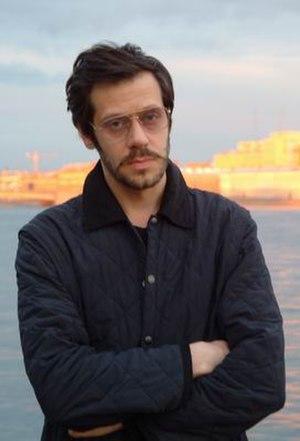
Mikhaïl Nikolaïevitch Soloviev-Savoyarov, né le 30 novembre 1876 à Moscou, mort le 4 août 1941 dans la même ville, dit Mikhaïl Savoyarov, son pseudonyme vient du mot français « Savoie », « Savoye », «Savoyard», est chansonnier russe, artiste de cabaret, compositeur, poète et mim-excentrique de l'époque du âge d'argent, le seul fumiste sur la scène de l'empire russe. Au début du XXᵉ siècle, il est connu pour l’exécution de ses propres chansons et couplets d'une grande connaissance et de la réputation d'un «artiste du style brut».